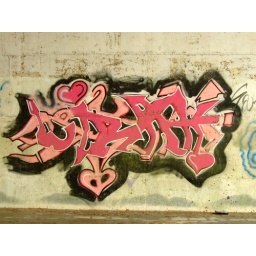
Graffiti, under a highway bridge